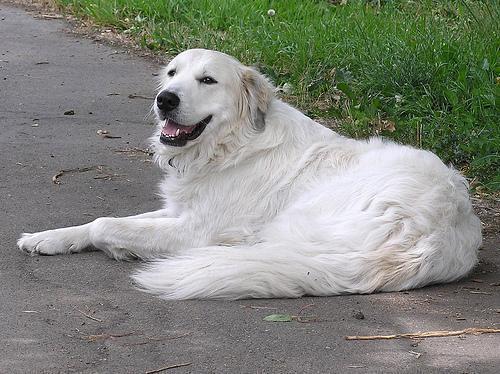
great pyrenees